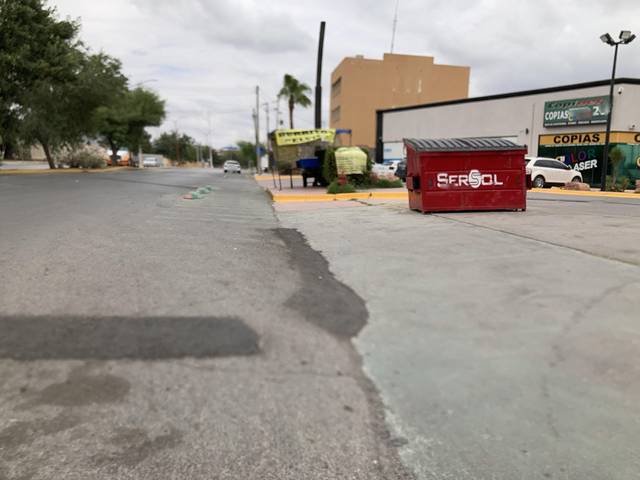
Region: Mexico
Coordinates: 31.741, -106.442